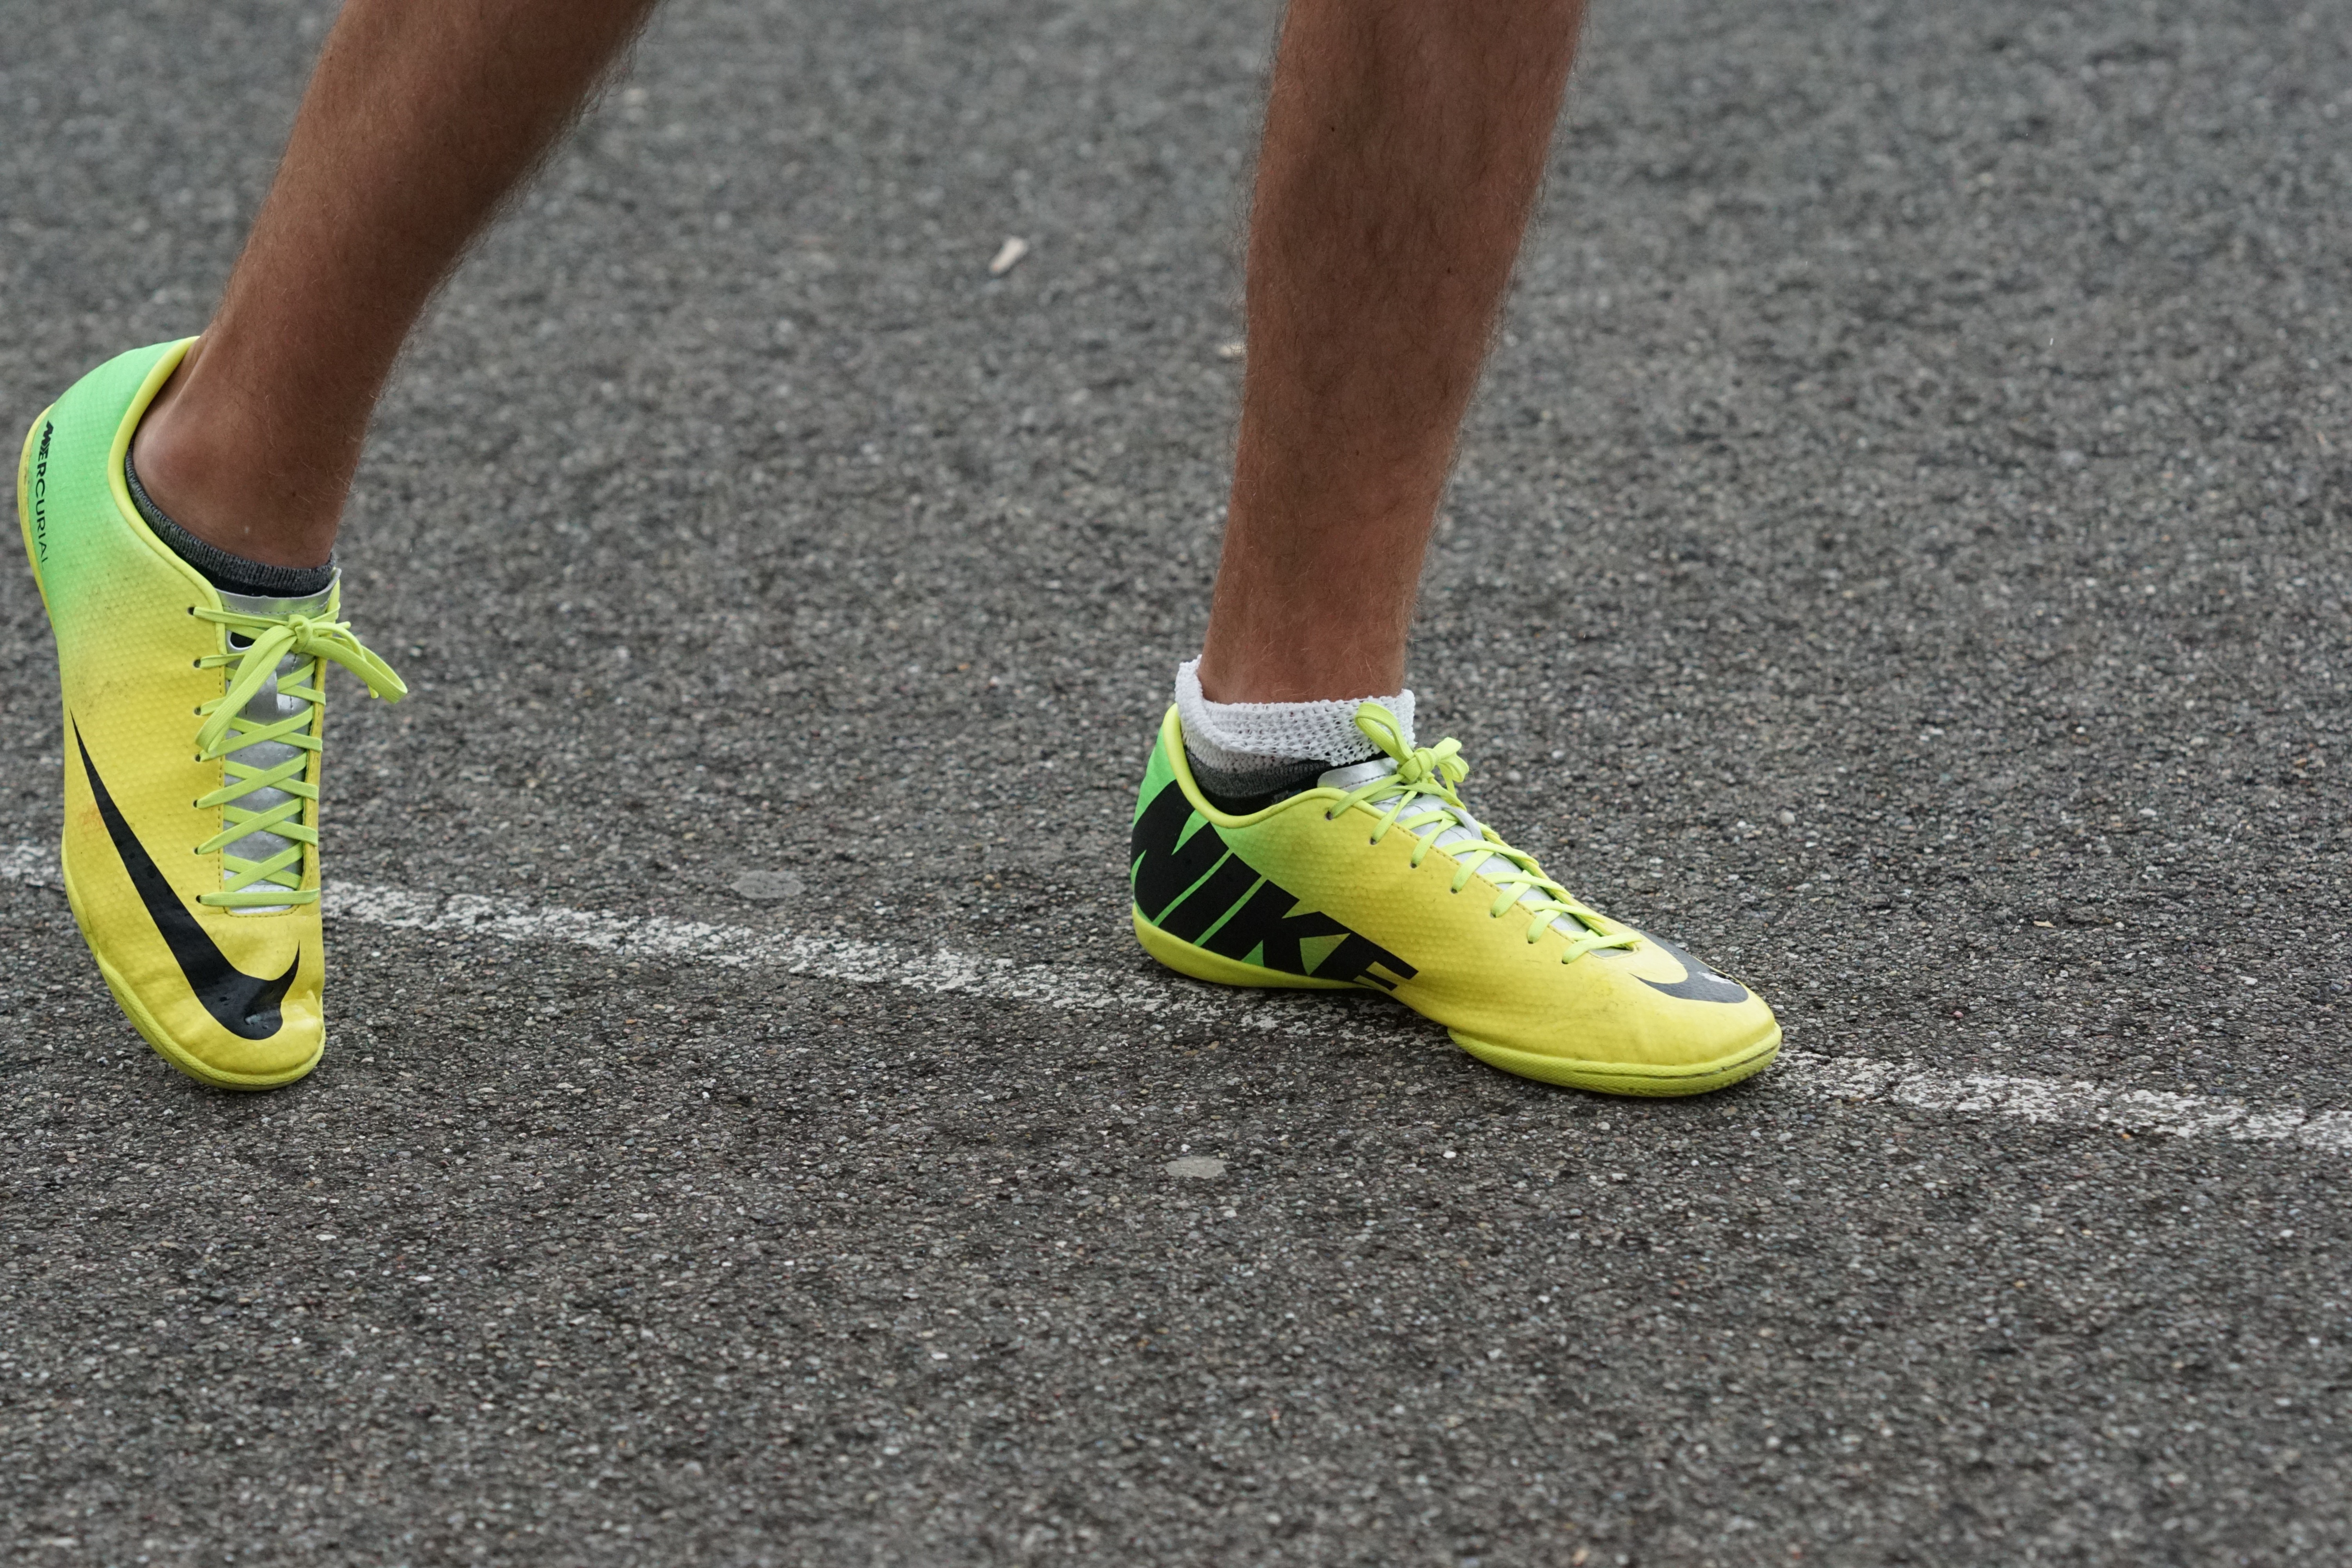
person, shoe, running, asphalt, leg, line, green, color, yellow, sports, sneakers, footwear, endurance, athletics, sprint, physical exercise, start position, human action